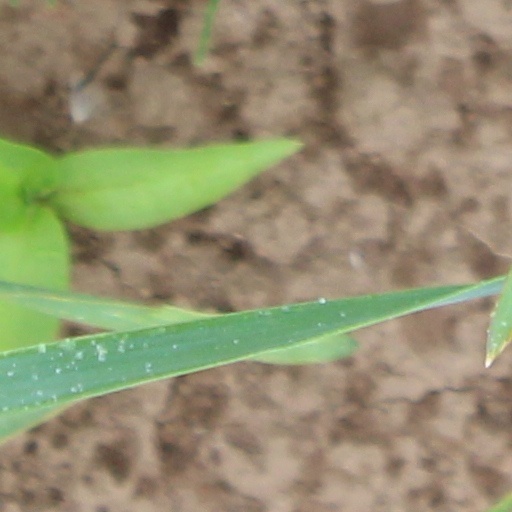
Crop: wheat